Scanning electrochemical microscopy

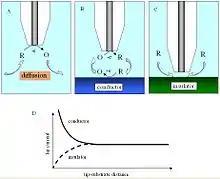
Feedback mode and approach curve

In a bulk solution, the oxidized species is reduced at the tip, producing a steady-state current that is limited by hemispherical diffusion. As the tip approaches a conductive substrate in the solution, the reduced species formed at the tip is oxidized at the conductive surface, yielding an increase in the tip current and creating a regenerative "positive" feedback loop. The opposite effect is observed when probing insulating surfaces, as the oxidized species cannot be regenerated and diffusion to the electrode is inhibited as a result of physical obstruction as the tip approaches the substrate, creating a "negative" feedback loop and decreasing the tip current. An additional parameter to consider when probing insulating surfaces is the electrode sheath diameter, "r", since it contributes to the physical obstruction of diffusion.